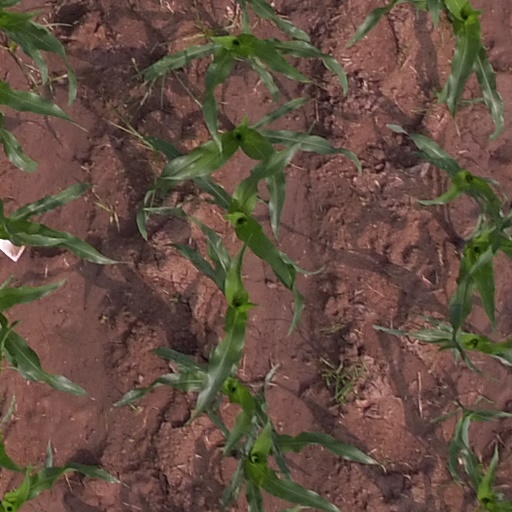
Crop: maize; corn